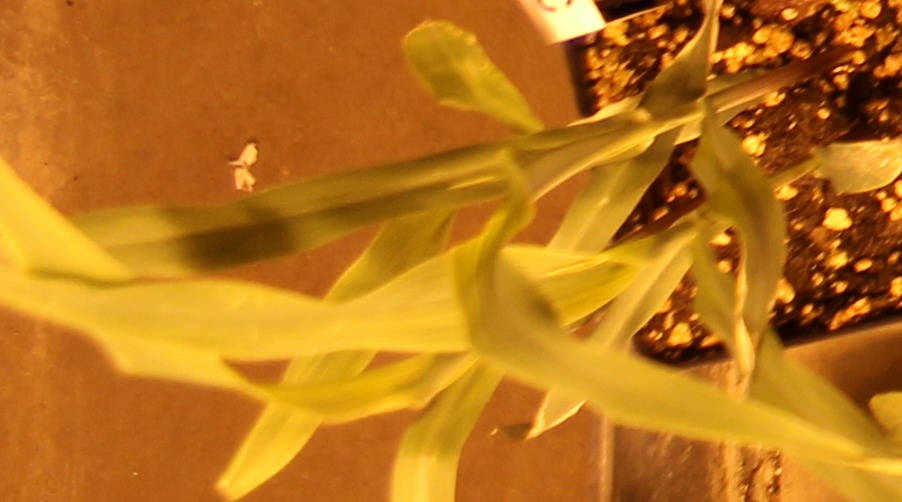
Label: Corn